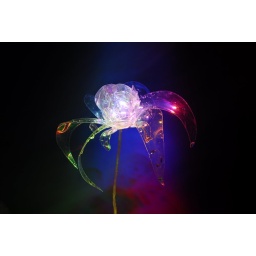
Plastic water bottle flower by Rod Pujante &amp;quot;Playa Moth&amp;quot;.